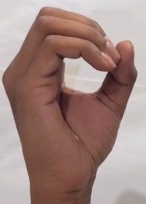
ASL sign: O